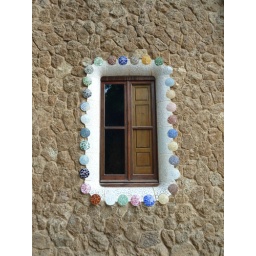
Functional, traditional window in a frame, wall and building of raw Gaudi.